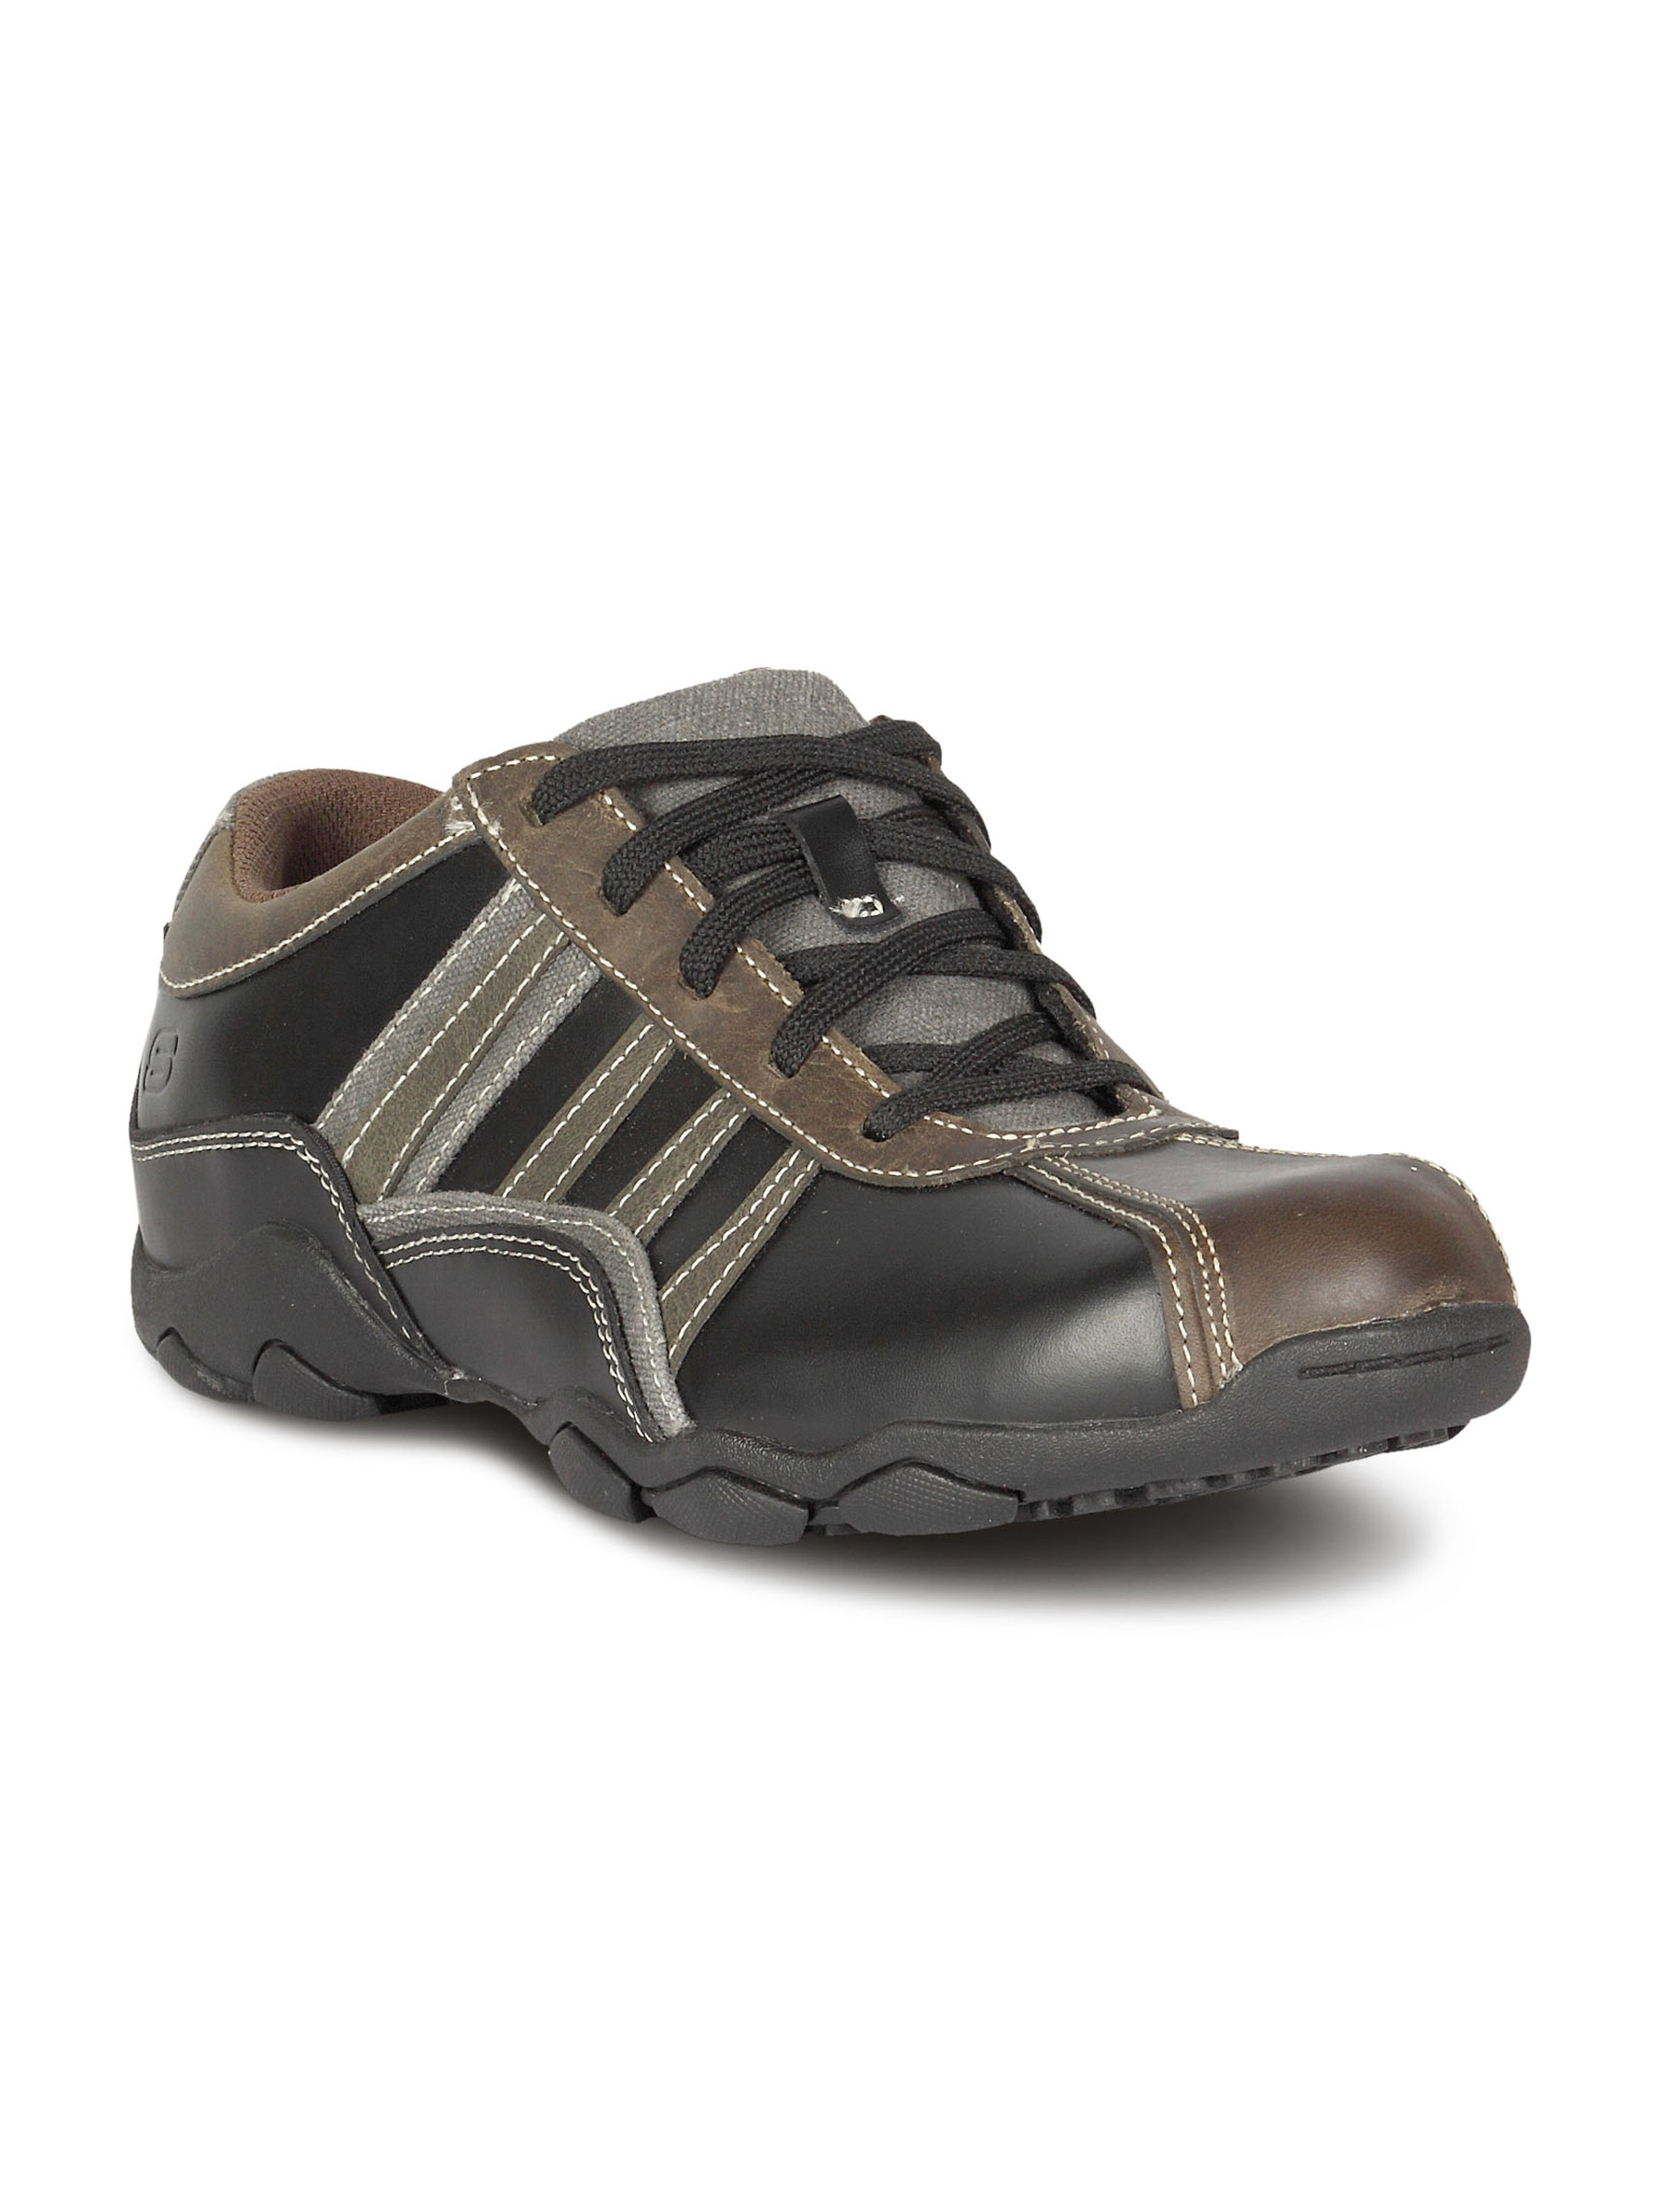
Skechers Men's Zeta Black Lifestyle Casual Shoe
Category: Footwear / Shoes / Casual Shoes
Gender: Men
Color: Black
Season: Winter 2015
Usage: Casual